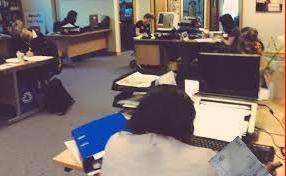
Denominación: 200